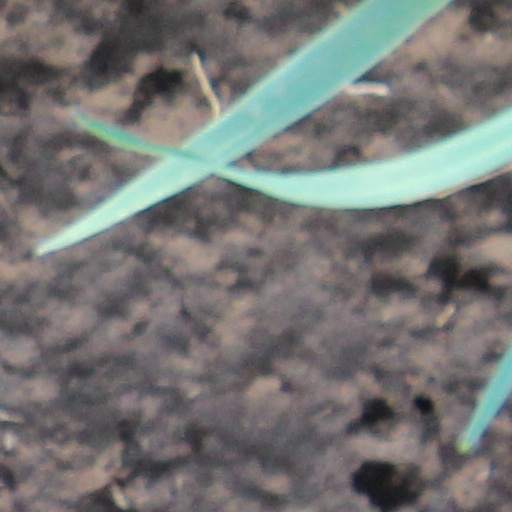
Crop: wheat